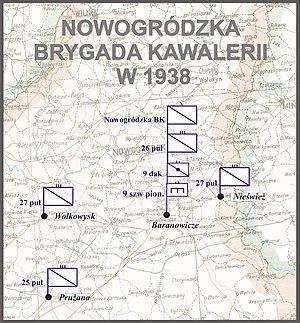
La brigade de cavalerie Nowogrod est une des unités de combat montée polonaise durant la Seconde Guerre mondiale.